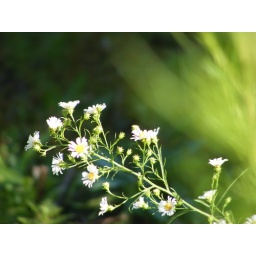
***selective focusa flower in a field of weeds